Death and state funeral of Elizabeth II

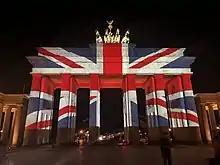
The Brandenburg Gate illuminated with the Union Flag on 16 September as a tribute to the Queen

The Accession Council assembled on 10 September at St James's Palace to formally proclaim the accession of Charles III. Although about seven hundred people were eligible to attend the ceremony, because the event was planned on short notice, the number in attendance was two hundred. In addition to other formalities, the Council confirmed "Charles III" as the King's regnal name. At 11:00, 21-gun salutes at the Tower of London, Cardiff Castle, Edinburgh Castle, Castle Cornet, Gibraltar, and naval bases and ships at sea marked the accession of Charles III. The King greeted crowds outside Buckingham Palace after the ceremony.